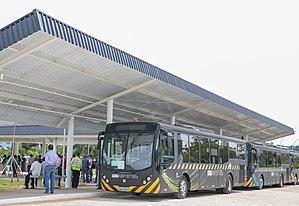
La ligne 13 - Jade de la CPTM comprend la section du réseau métropolitain délimitée entre la gare d'Engenheiro Goulart et la gare d'Aeroporto–Guarulhos, en passant par la gare Guarulhos-Cecap, également à Guarulhos.